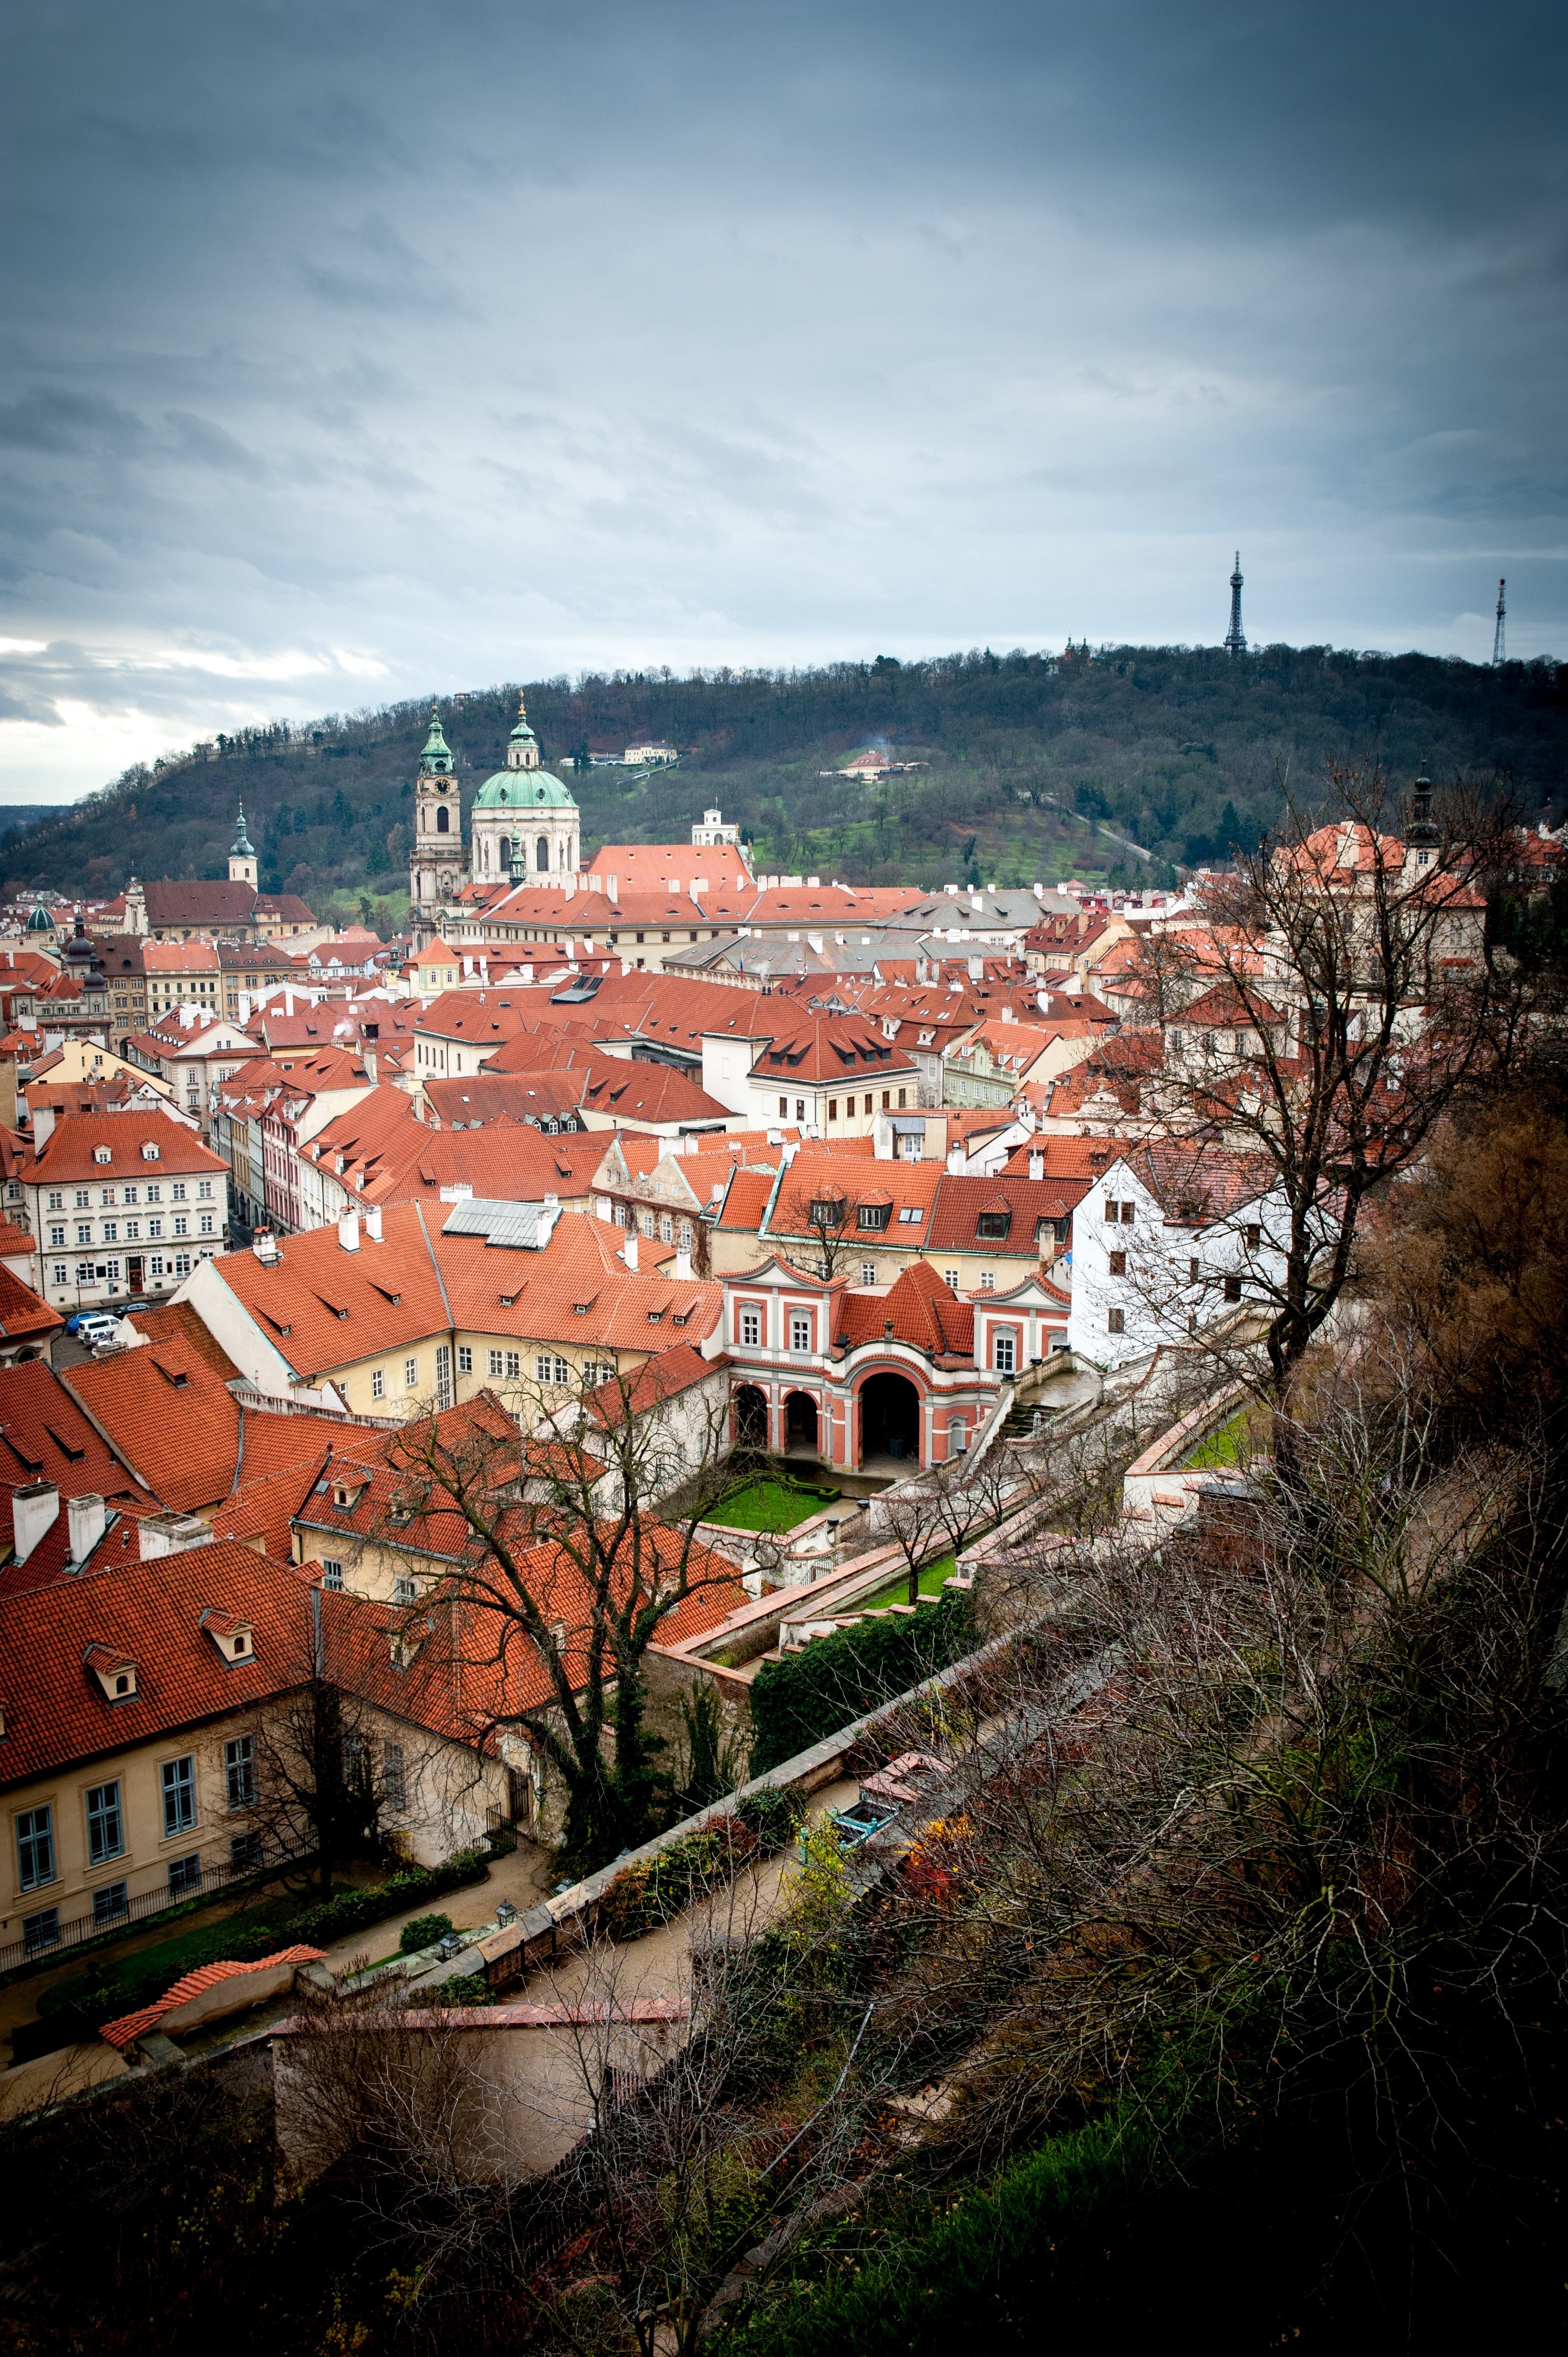
landscape, tree, plant, skyline, photography, flower, town, city, cityscape, panorama, evening, reflection, prague, czech republic, aerial photography, urban area, human settlement